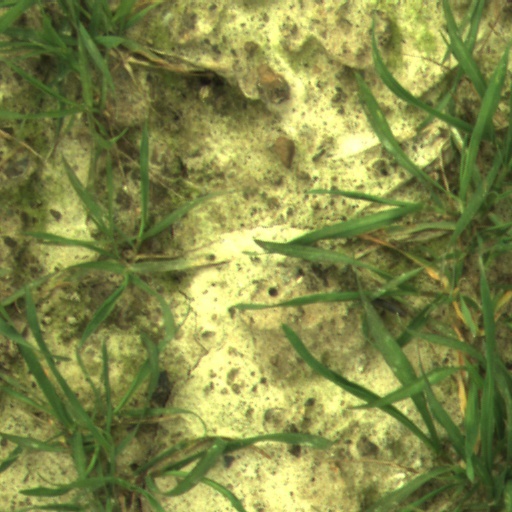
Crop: wheat